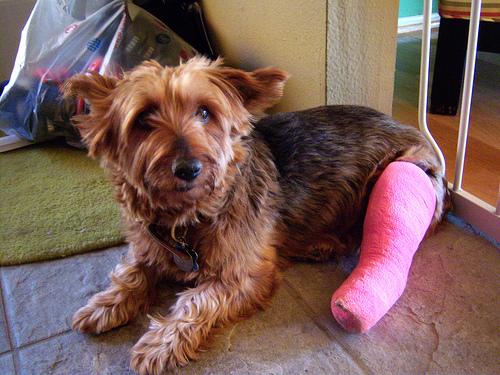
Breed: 202-n000020-Australian_terrier